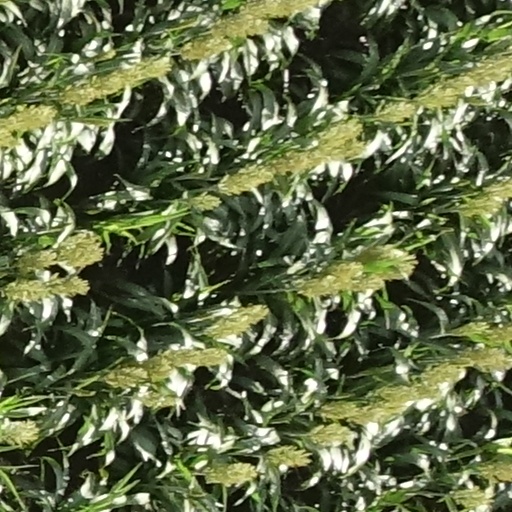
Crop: sorghum